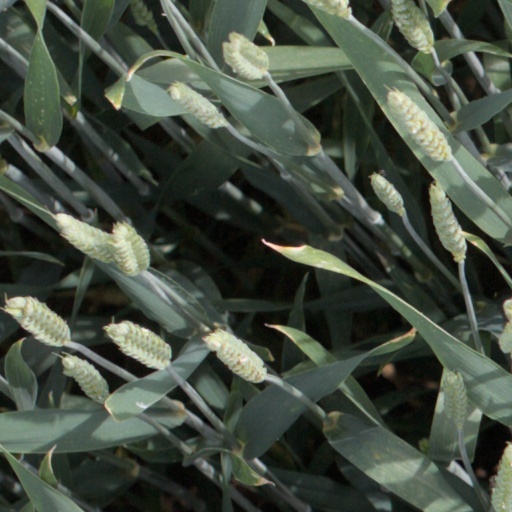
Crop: wheat